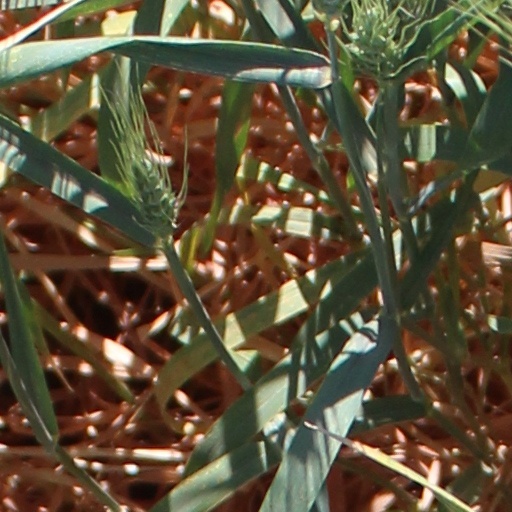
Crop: wheat